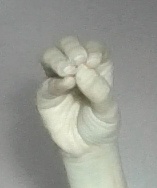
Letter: ha